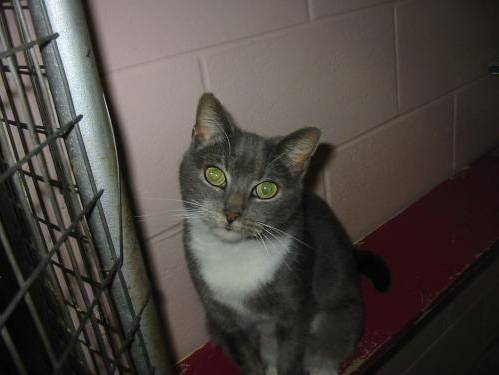
Label: cat